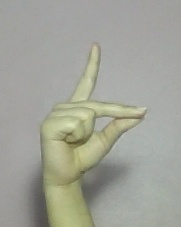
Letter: ta